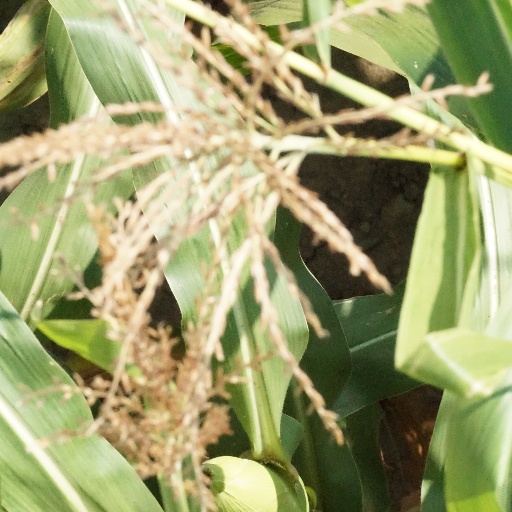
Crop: maize; corn